George Walker (vaudeville)

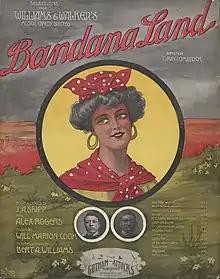
Cover of the song "Bon Bon Buddy" that closed Act 2 of the 1908 musical "Bandanna Land". Bert Williams is in the photo on the lower left; George Walker on the lower right

The story is about African-American realtors putting one over on white folks. Preying on white fears of a black-owned, black-controlled public space, the realty corporation opened an African-American amusement park and “organized a big noisy negro jubilee to raise such Hades that the people bought them out” at an inflated price. Again, Williams and Walker addressed segregated public space, white racist stereotypes, and African-American exploitation of stereotypes for economic gain. According to Sotiropoulos, while most white reviewers commented on the show's “negro flavor”, or praised its “picturesque rural scenery”, and "naturalness", they did not understand that the larger joke was on the whites' being taken advantage of due to their racism.